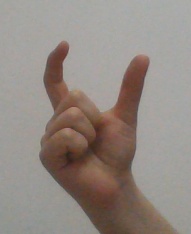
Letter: nun